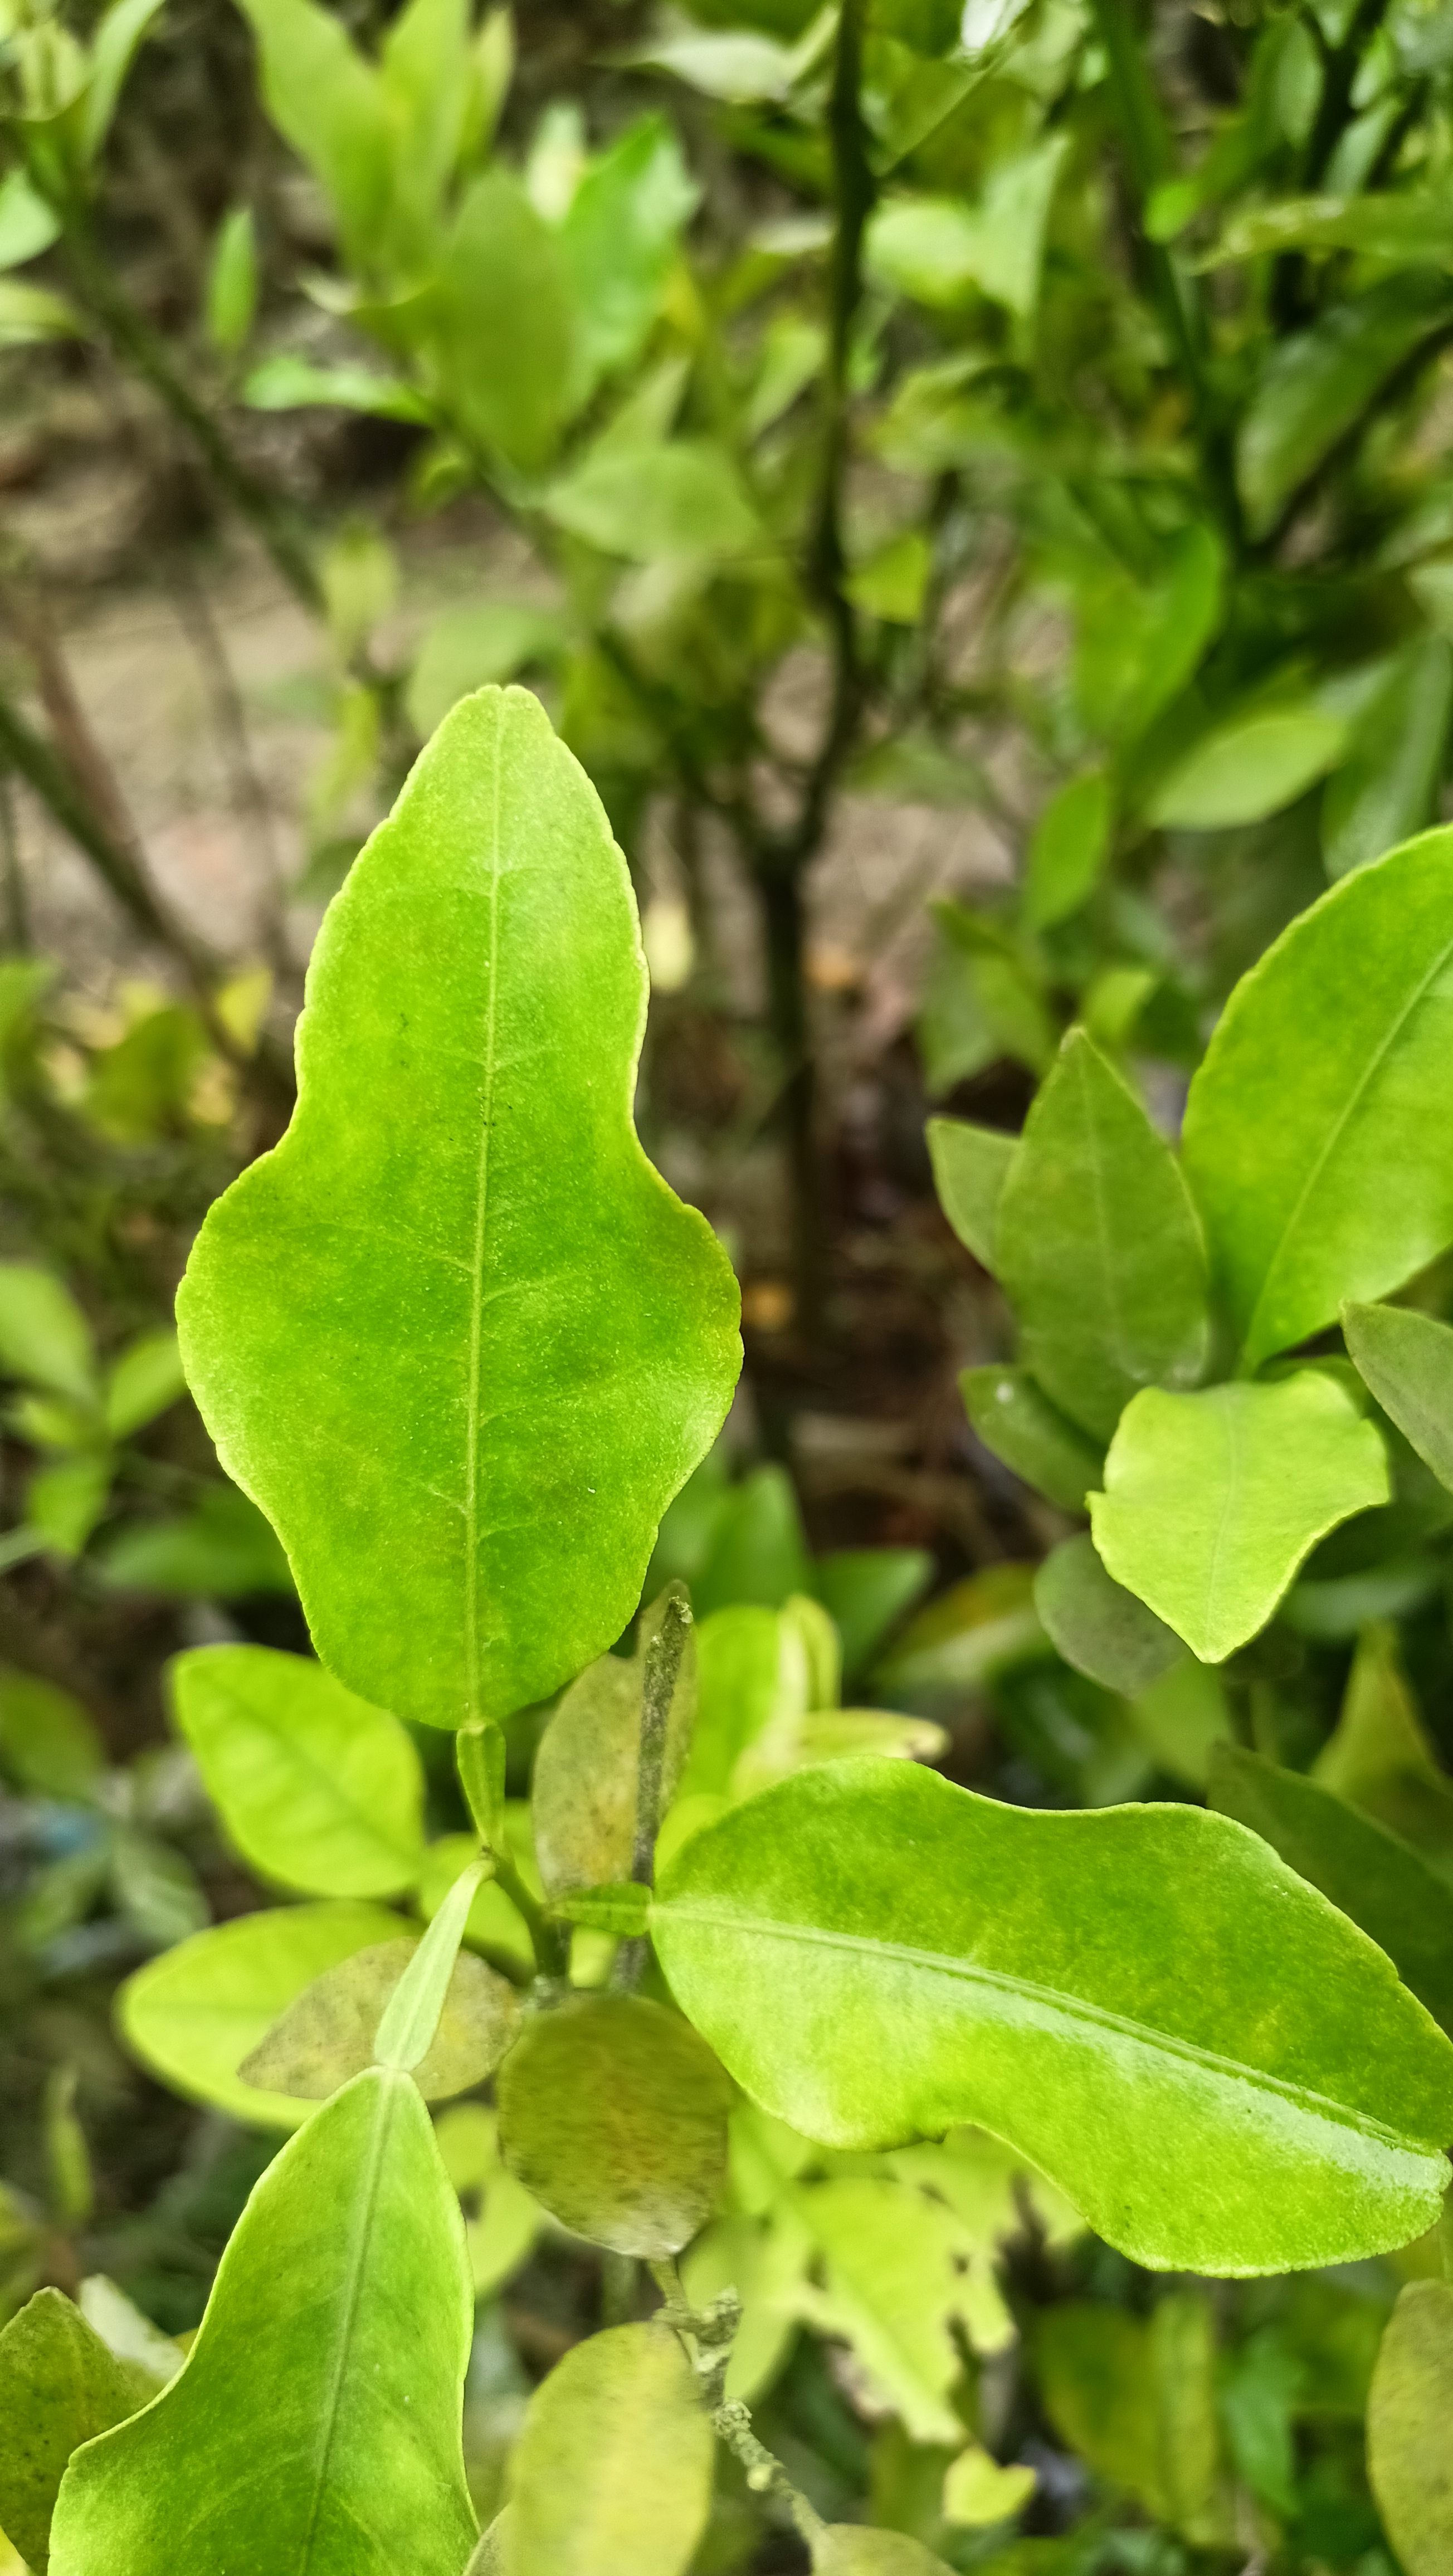
Mandarin leaf variety: Darjeling